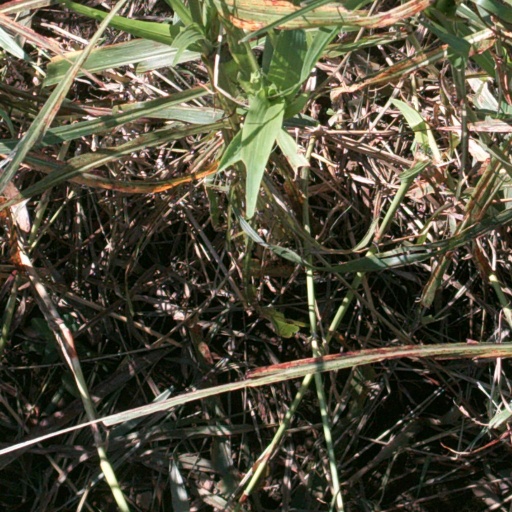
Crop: sorghum